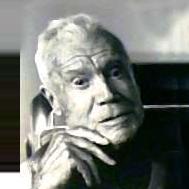
Age: 77